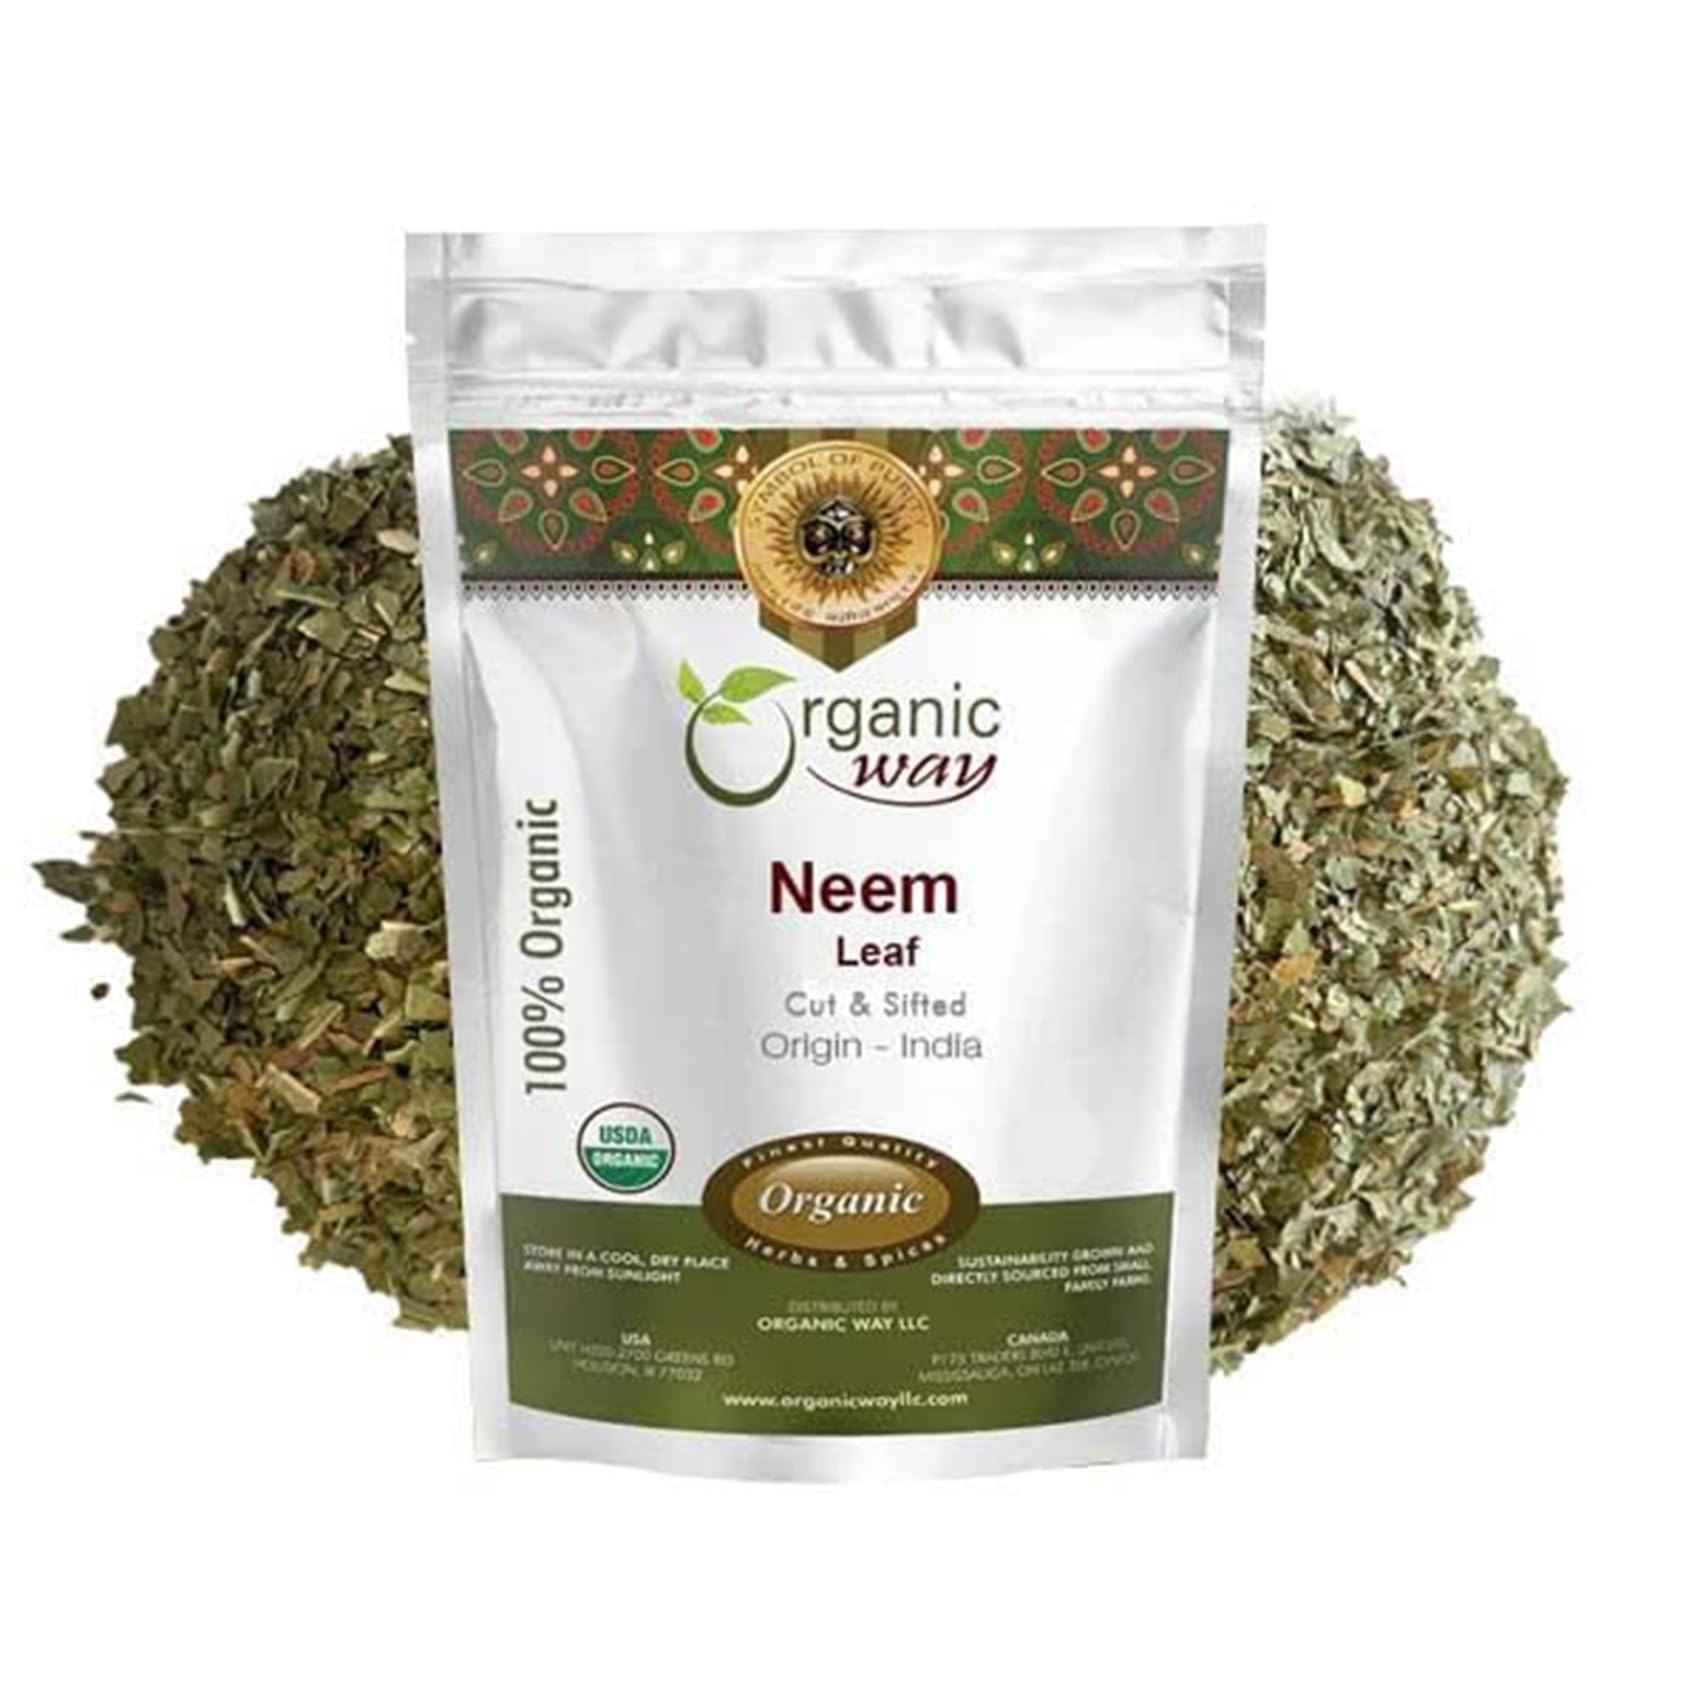
Item Name: Organic Way Neem Leaf Cut and sifted | Herbal Tea | Premium Neem Leaf | USDA Certified | Non GMO & Gluten Free | Origin - India (16 oz - 1 lbs)
Bullet Point 1: Neem leaves are carefully grown and directly sourced from ‌farmers in India.
Bullet Point 2: Neem tea is rich in vitamins and minerals. In Ayurveda, the neem plant earns the title of the king of purification because of its bioactive compounds and cooling properties.
Bullet Point 3: Our Neem Cut and sifted free from chemical. We pride ourselves on providing a product that is safe for a variety of uses.
Bullet Point 4: : We pack Neem leaf tea in resealable pouches to ensure that it stays fresh and delicious for a longer time, offering convenience and sustainability. And for further facilities, we have a 30-day free return policy for our customers.
Bullet Point 5: If you feel that our Product does not satisfy your needs, we provide money-back guarantee for you to shop confidently. Your satisfaction is our top priority.
Product Description: Discover the magic of Neem Leaf cut and sifted, sustainably grown and carefully sourced from the fields in India. These leaves are carefully harvested, cut, and sifted to ensure you receive only the finest, most potent portions of this revered plant. Neem Leaf is a powerful solution. Packaged in a convenient, resealable bag, this product is easy to store and maintains its freshness, ensuring you enjoy its benefits for a long time. Neem leaf, known scientifically as Azadirachta indica, has been a staple in Ayurvedic and traditional medicine for centuries, celebrated for its diverse benefits and healing properties. We ensure that these neem leaves are 100% raw, vegan, non-GMO, and gluten-free, adhering to the highest quality and purity standards. With USDA certification, you can trust that these neem leaves are free from synthetic pesticides and harmful chemicals, preserving their integrity and effectiveness. Neem leaves have traditionally been used for oral hygiene because of their antibacterial and anti-inflammatory properties. Neem leaf tea supports gum and tooth, making it an all-natural solution for oral well-being.
Value: 16.0
Unit: Ounce

Price: 19.99